Stanley Industrial Alliance Stage

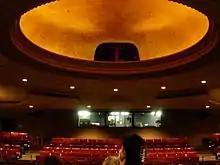
Gold-leaf covered dome from front of house, showing stage lighting position

Architects including Thom Weeks and Jennifer Stanley led renovations of the Stanley into a live theatre. Weeks was initially disappointed with the state of the pre-renovated theatre, which looked "pretty tired" with its aged orange walls and sticky, soft drink-stained carpets. However, by the time the renovations were completed, and the actors and musicians were getting ready to first perform in it, there was a general feeling of excitement about the theatre. Renovations included expansion of the lobby, reconfiguration of the balcony, an expansion of the stage to twice its original size, a new twenty-five metre fly tower from which to raise and lower scenery, new dressing rooms, a trap room, an electrical room and a green room backstage, a reduction of the number of seats from 1,216 to 650, a crush bar in the old projection booth, a section cut out of the theatre's dome to use for spotlights, and a full restoration of the theatre's gold-leafed plaster decorations. As a result of these renovations, in 1999 the theatre was awarded a City of Vancouver Heritage Award, as well as an IES International Illumination Design Award.